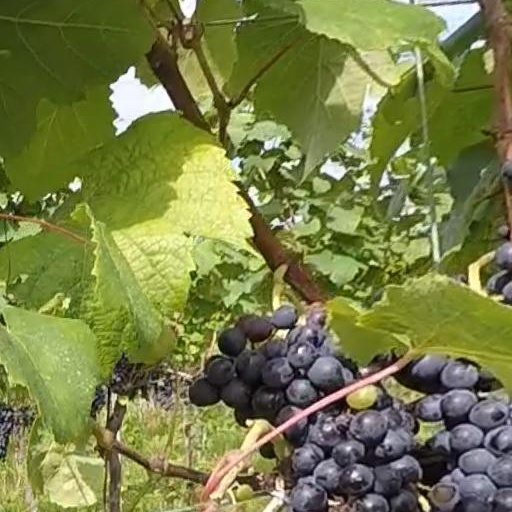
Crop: grape